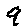
Label: 9